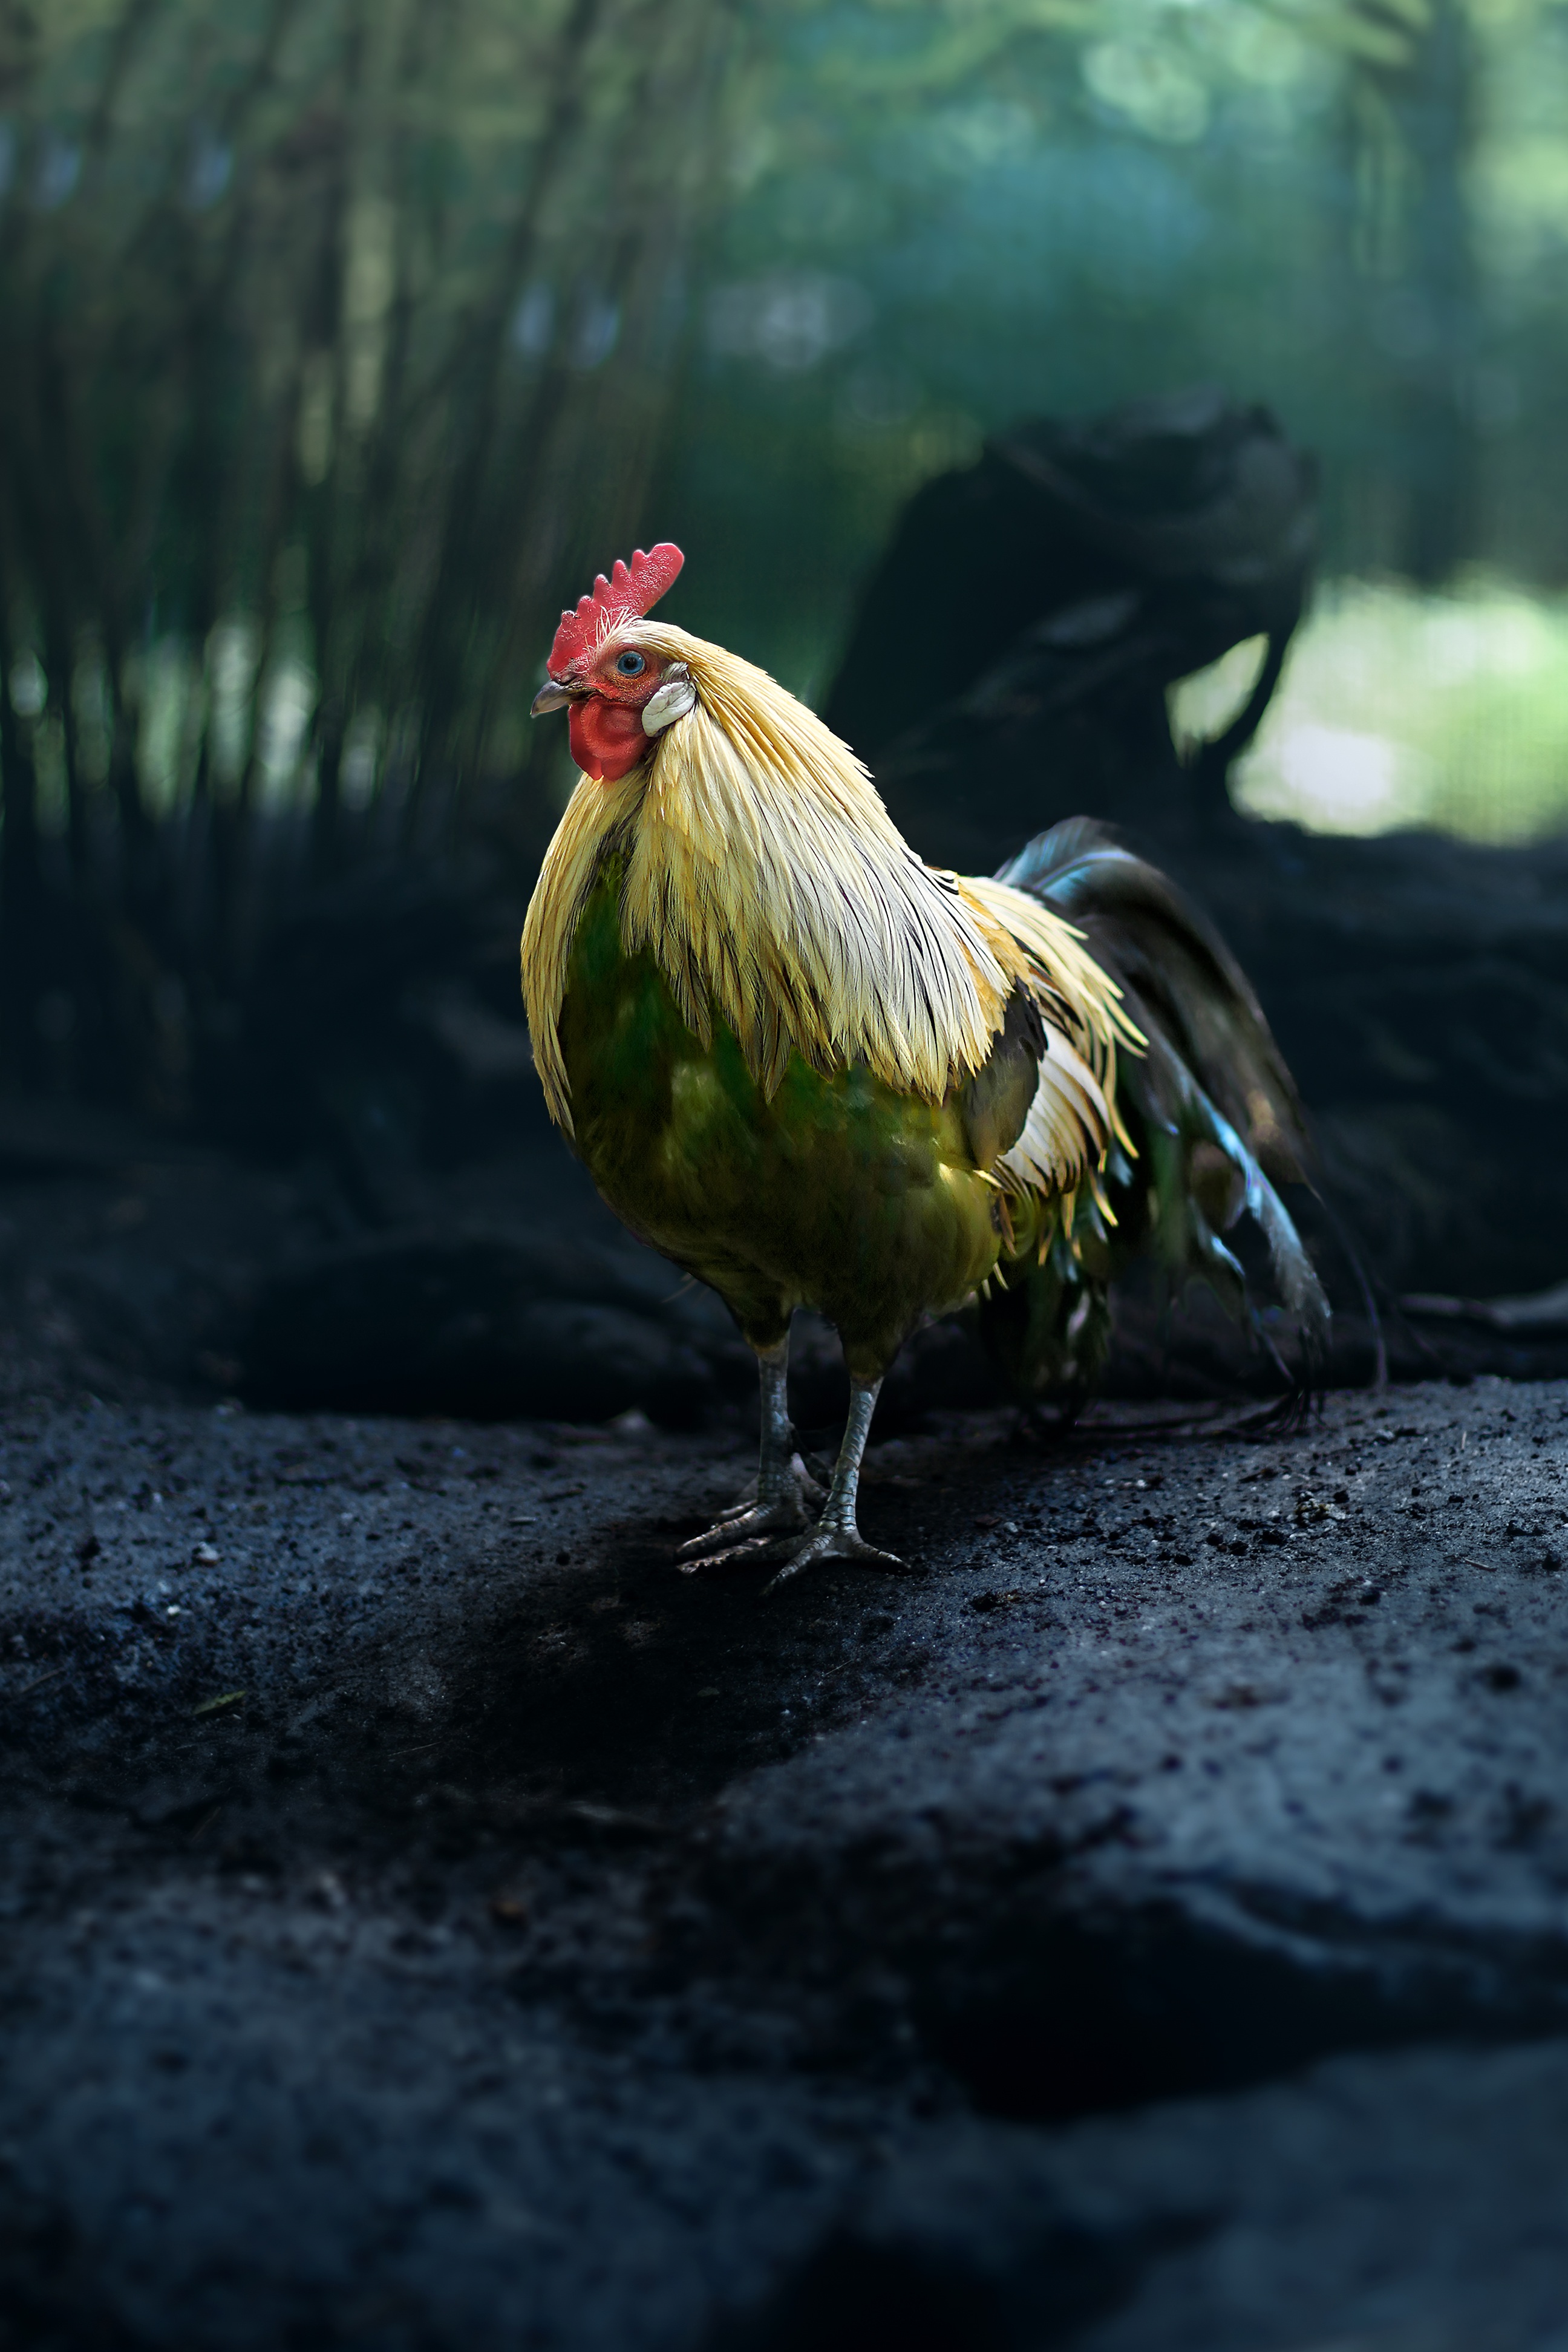
nature, bird, animal, wildlife, green, beak, color, colorful, chicken, fowl, fauna, rooster, poultry, vertebrate, hahn, gorgeous, cockscomb, male fowl, gockel